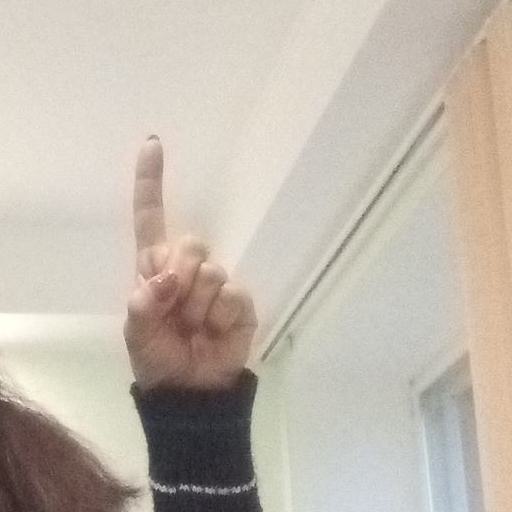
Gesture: one